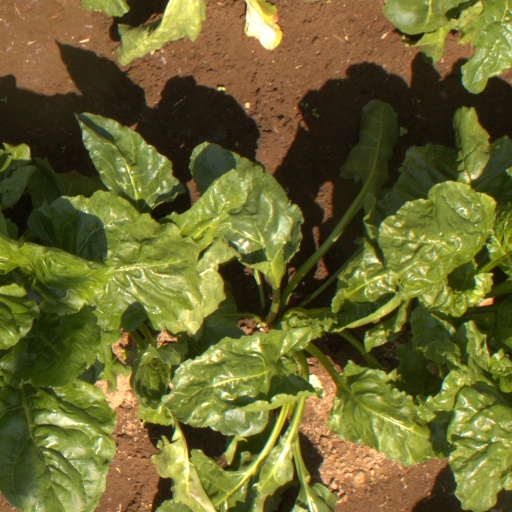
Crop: sugar beet